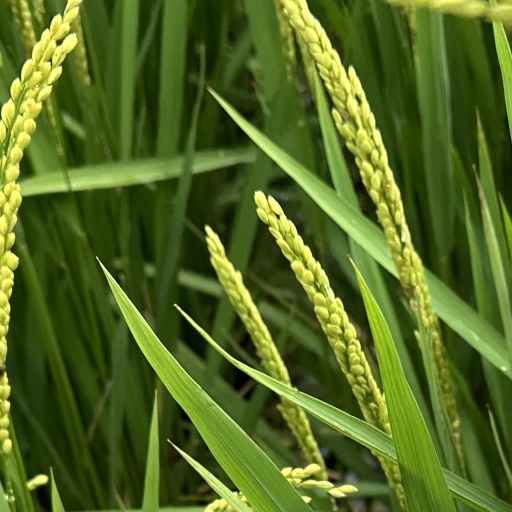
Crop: rice